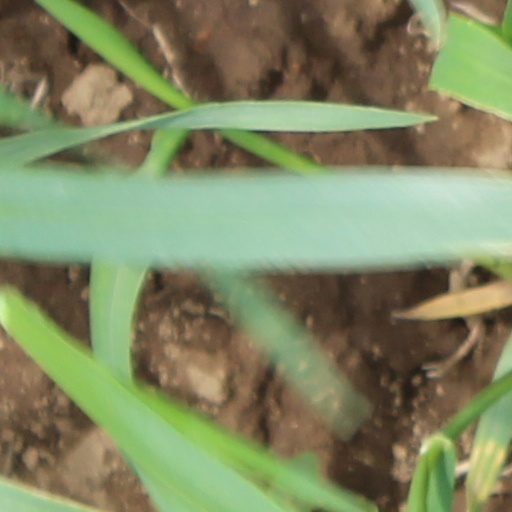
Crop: wheat